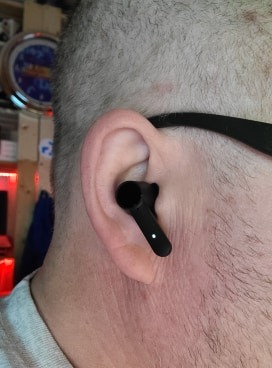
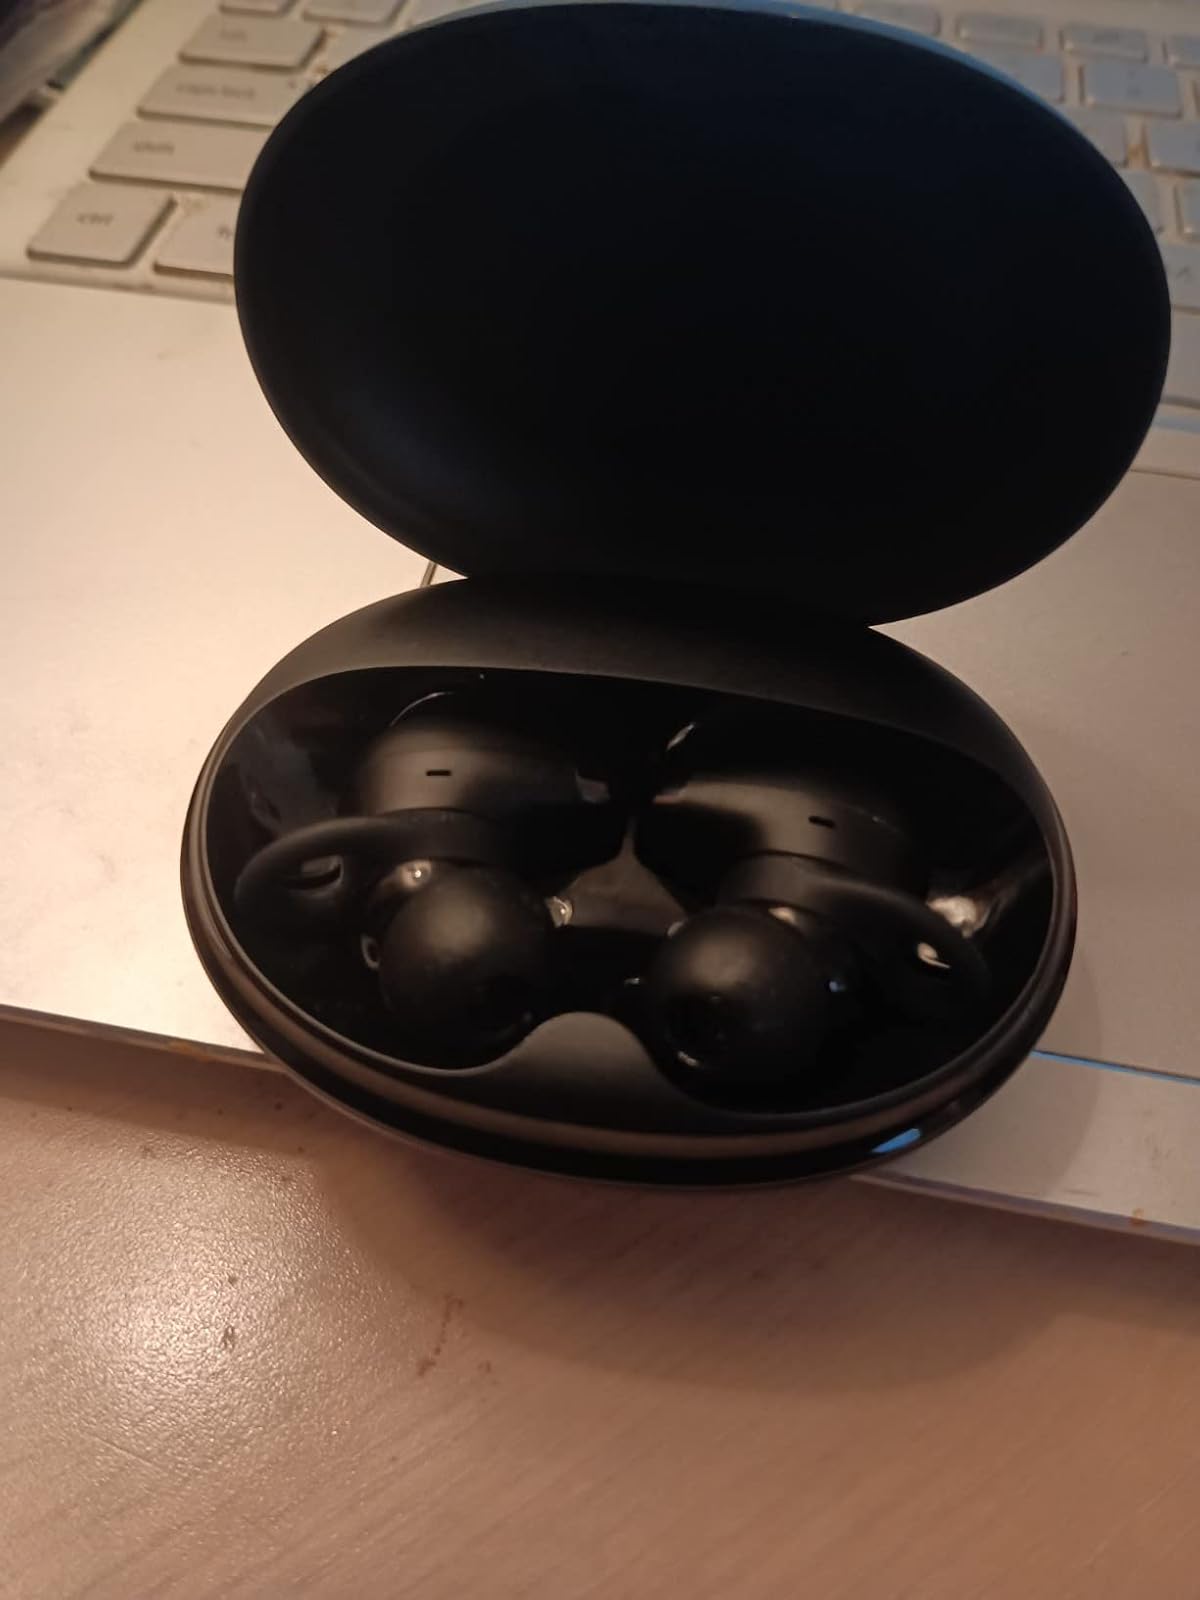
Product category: earbuds
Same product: no